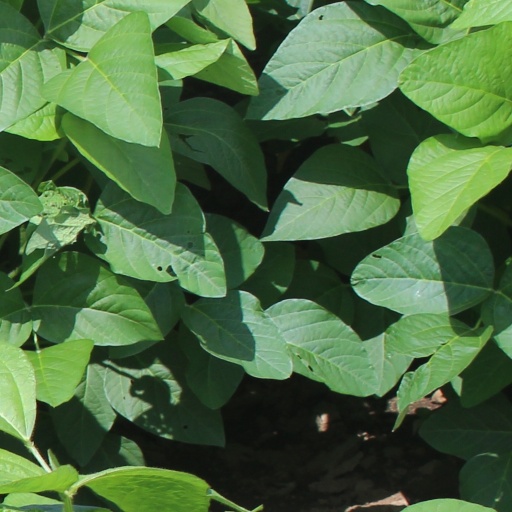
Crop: soybean